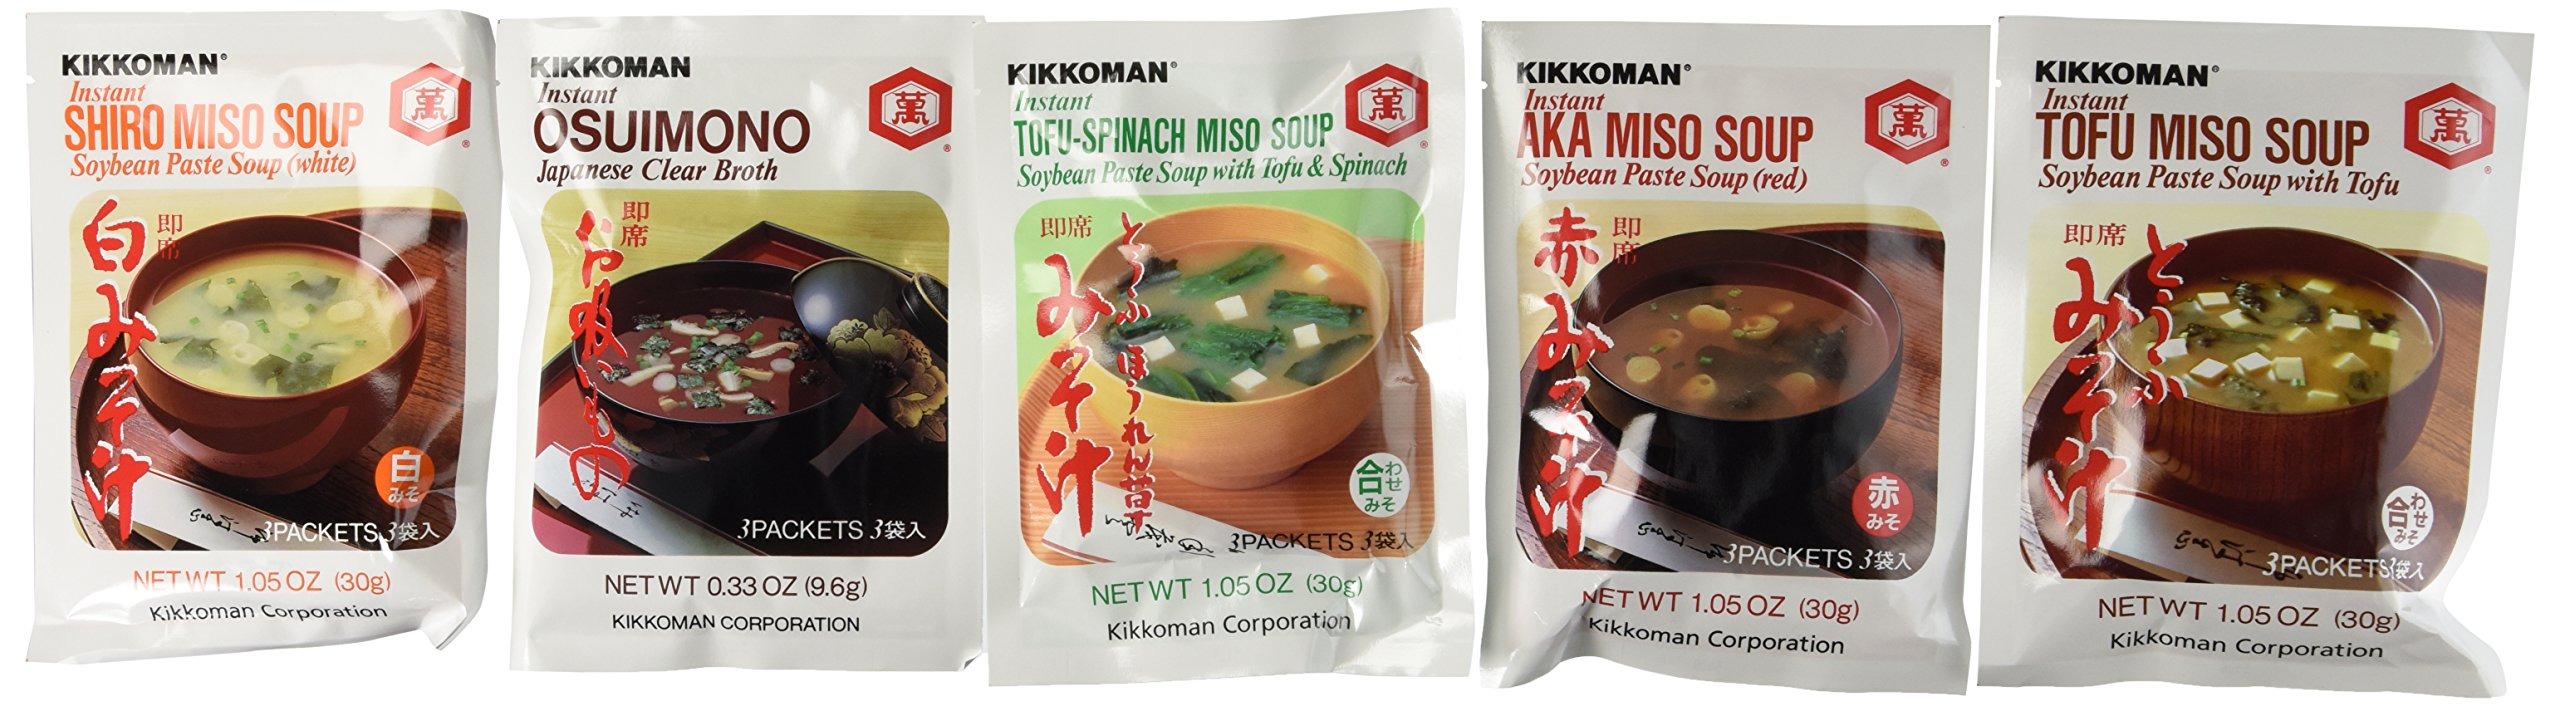
Item Name: Kikkoman Instant Soup Miso Variety 5 Pack
Value: 5.25
Unit: Ounce

Price: 7.95